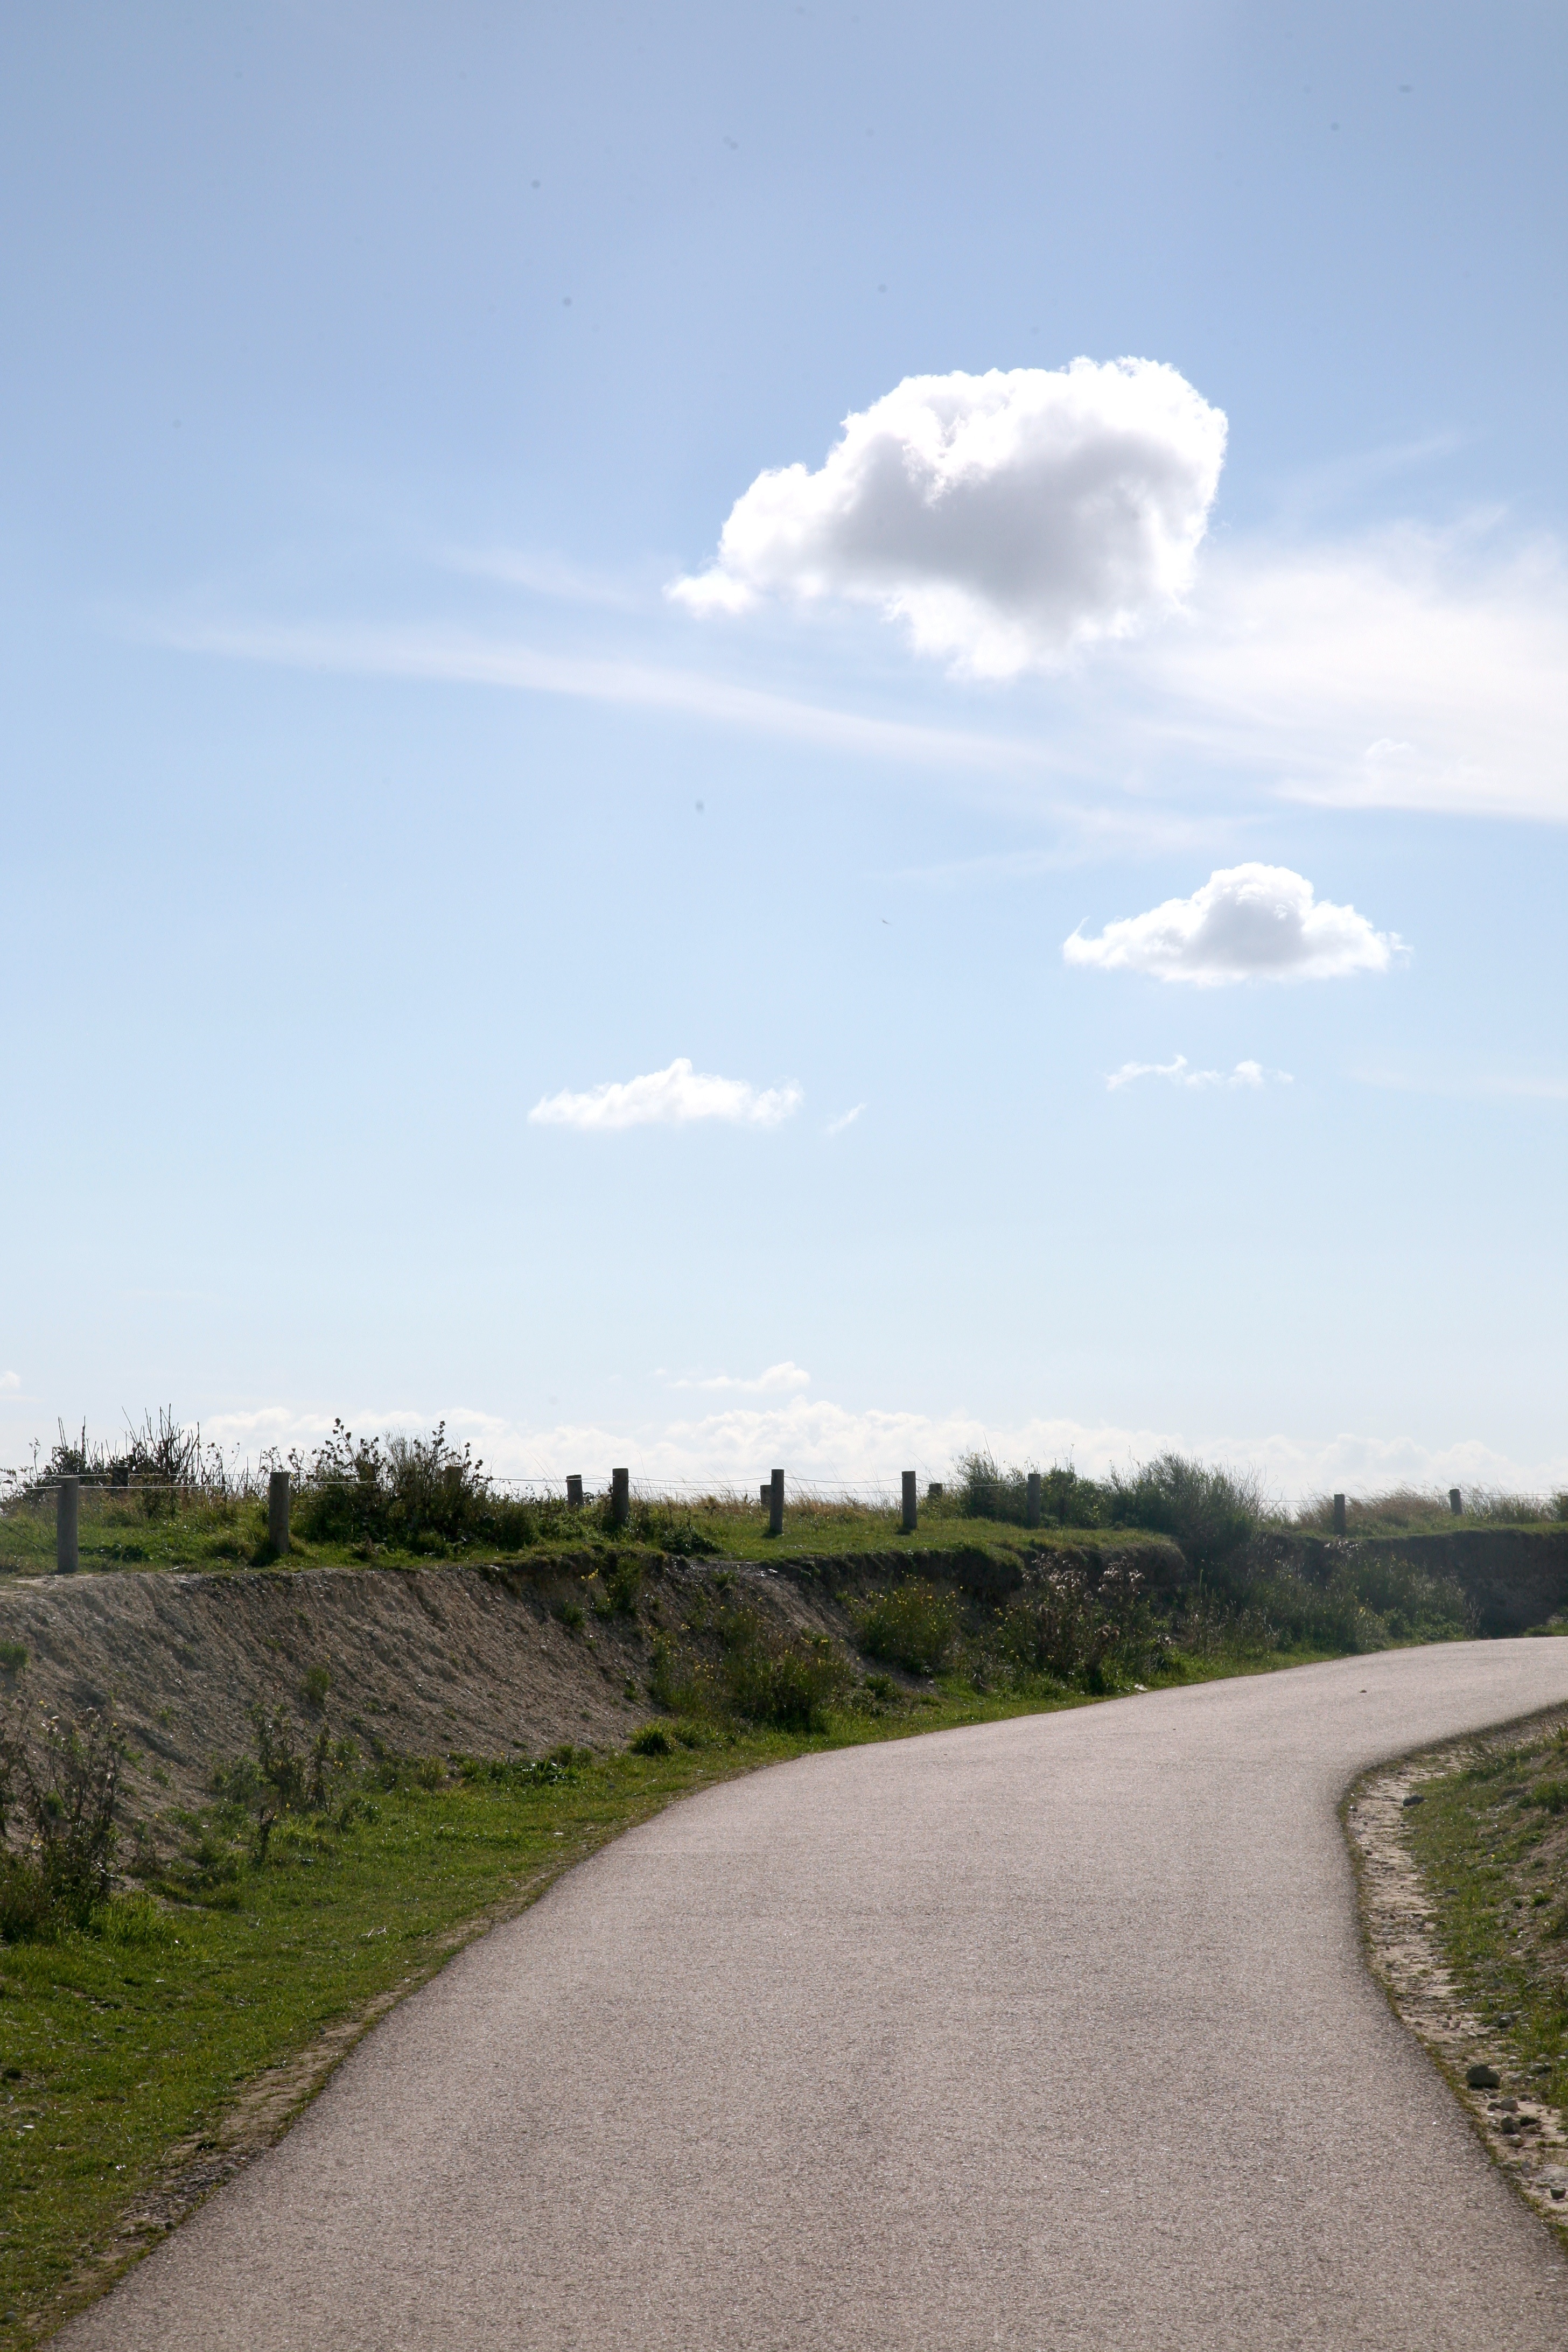
landscape, coast, path, grass, horizon, cloud, sky, road, field, hill, highway, asphalt, dirt road, france, road trip, nuage, chemin, infrastructure, francia, nube, frankrijk, frankreich, strada, cotedopale, pasdecaials, deweg, porcarretera, wolk, capblancnez, lesescalles, rural area, road surface, meteorological phenomenon, atmosphere of earth